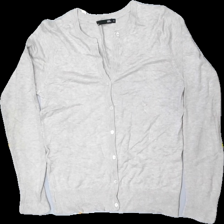
View: front
Type: Cardigan
Category: Ladies
Brand: Lager 157
Colors: Beige
Material: 100% viskos
Cut: None
Size: M
Price range: <50
Recommended usage: Export